Dinefwr Castle

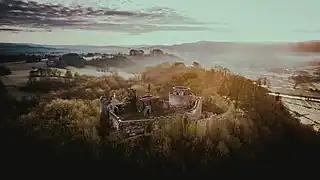
The castle sits on a hill overlooking the Towy valley.

Dinefwr Castle (also known as Old Dynevor Castle) is a ruined castle overlooking the River Towy near the town of Llandeilo, Carmarthenshire, Wales. It lies on a ridge on the northern bank of the Towy, with a steep drop of one hundred feet to the river. Dinefwr was the chief seat of the Dinefwr dynasty of the Kingdom of Deheubarth. The castle is a Grade I listed building.